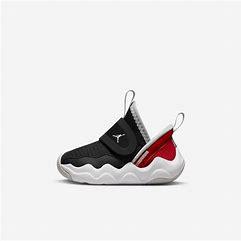
Brand: Jordan
Model: 23 7